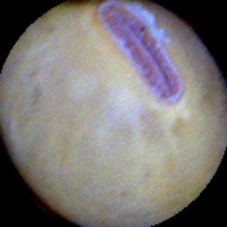
Label: Intact